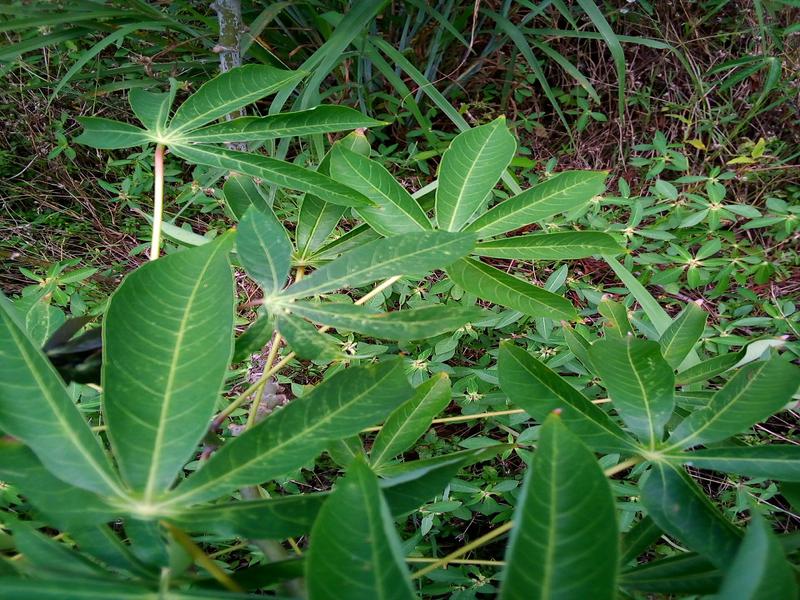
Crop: cassava
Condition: healthy